Cuisine of Pembrokeshire

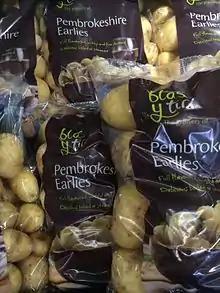
Pembrokeshire early potatoes in plastic bags produced by Blas y Tir

The main crops are early potatoes, winter brassicas and root vegetables with the harvesting period being between end of October and mid-May. South Pembrokeshire is known for its root vegetables and Pressdee notes that, until recently, there were not many recipes using them, although dishes such as creamed swede have since become popular. Other Pembrokeshire crops include cauliflower, asparagus and soft fruit Cauliflowers require a frost free climate when the curd is developing and the mild climate of Pembrokeshire means that it is an important local crop, with the county supplying this vegetable to national markets.